B-type asteroid

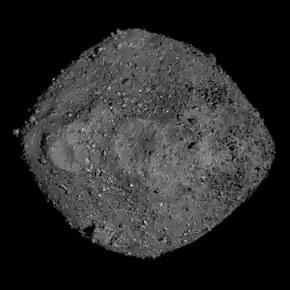
B-type asteroid Bennu imaged by "OSIRIS-REx" from a range of

B-type asteroids are a relatively uncommon type of carbonaceous asteroid, falling into the wider C-group; the 'B' indicates these objects are spectrally blue. In the asteroid population, B-class objects can be found in the outer asteroid belt, and also dominate the high-inclination Pallas family which includes the third-largest asteroid 2 Pallas. They are thought to be primitive, volatile-rich remnants from the early Solar System. There are 65 known B-type asteroids in the SMASS classification, and 9 in the Tholen classification as of March 2015.